Valve RF amplifier

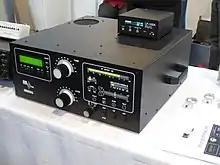
Shortwave amplifier with tube GU-78B

A valve RF amplifier (UK and Aus.) or tube amplifier (U.S.) is a device for electrically amplifying the power of an electrical radio frequency .